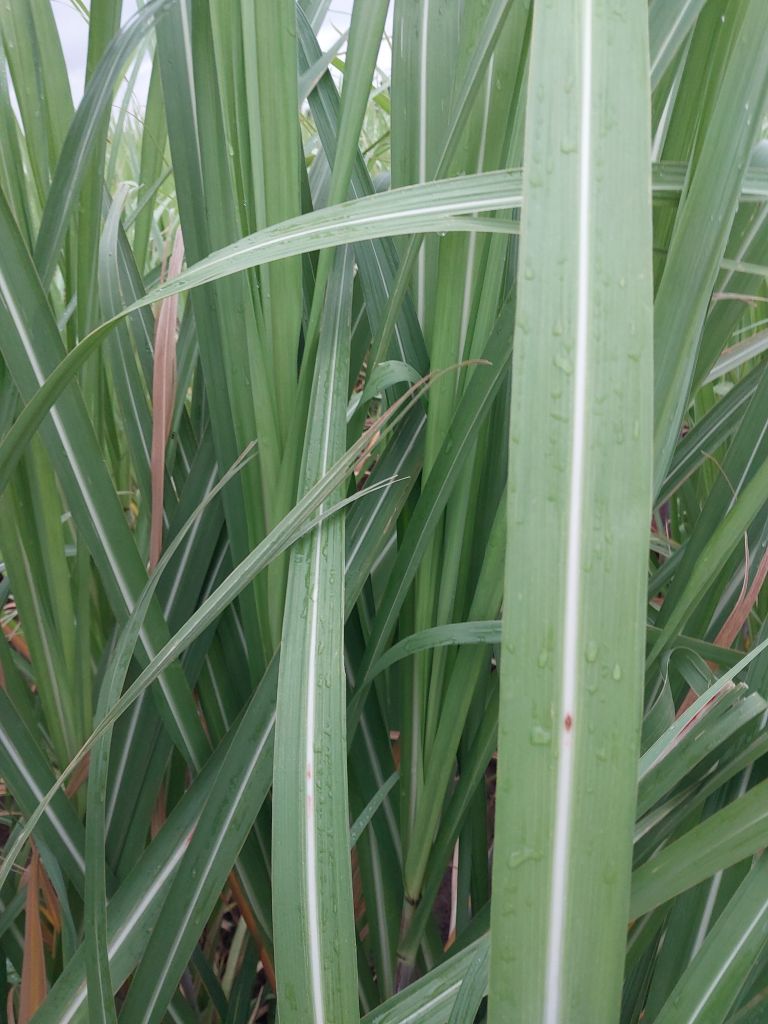
Label: Brown Spot